Kimono

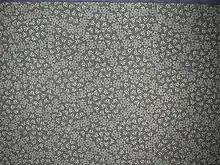
This pattern is stencil-dyed onto the fabric.

In the present day, many are brightly coloured, featuring large motifs from a variety of different seasons. For women, they are worn with either a (half-width ) or a (a soft, sash-like ), and are often accessorised with colourful hair accessories. For men, are worn with either an informal or a . Children generally wear a with .